Newag Griffin

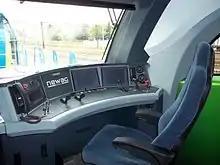
The driver's cab.

The driver's cab can accommodate two drivers. Each cab is equipped with two independent panels that display the drive parameters, a diagnostics module and event recorder with a speedometer function, a two-module climate control system and rear-view mirrors with a monitor for four cameras. The cabin is in accordance with the EN 1527 standard.